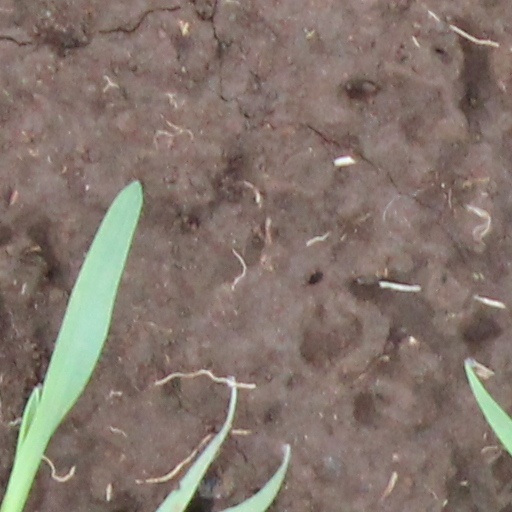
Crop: wheat